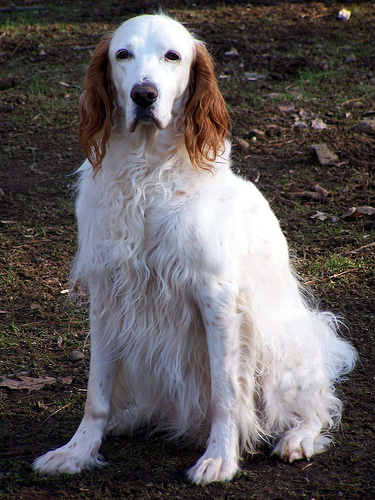
Animal: dog
Breed: english_setter